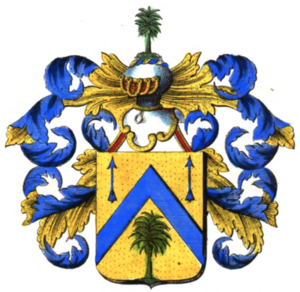
Armoiries de la famille Crombez de Rémond de Montmort
Cette liste des familles contemporaines de la noblesse belge ne retient que les familles subsistantes faisant partie officiellement de la noblesse belge avec un principe légal de noblesse héréditaire, à l'exclusion des familles de nationalité belge de noblesse non reconnue ou de noblesse étrangère n'ayant pas introduit une requête d'incorporation dans la noblesse auprès de S.M. le roi des Belges.